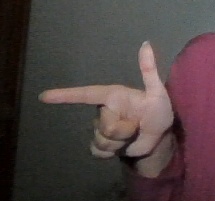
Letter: yaa